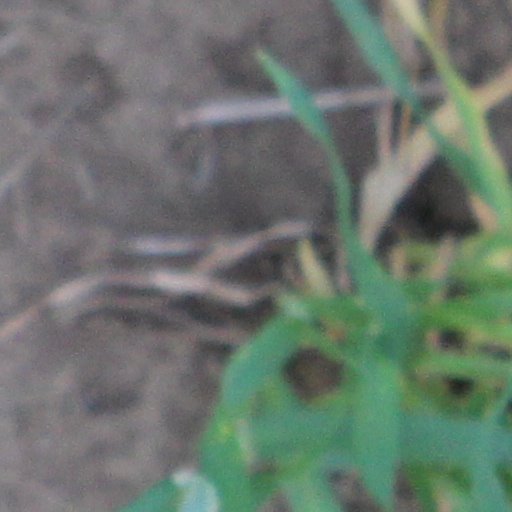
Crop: wheat